Todros Geller

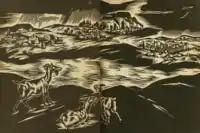
"From Land to Land" (1937) endpapers

In 1937, Shteyn published a volume of about sixty woodcuts by Geller called "From Land to Land", produced as part of the Federal Art Project (FAP), the visual arts arm of the Great Depression-era New Deal Works Progress Administration (WPA) Federal One program in the United States. The cover featured a goat on the shore of Lake Michigan with Chicago's skyline in the background. As an important staple of Jewish life in Eastern Europe that were believed to have mystical qualities, goats were a dominant symbol in Geller's artistic vocabulary. The woodcuts, four of which were in color, illustrated Jewish life, in addition to Native American, Spanish, Mexican, and Midwestern American themes.